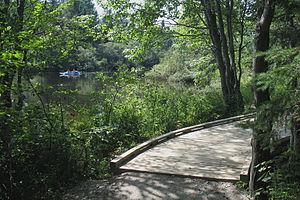
Parc linéaire des rivières Saint-Charles et du Berger. Secteur de Loretteville à Québec (Québec, Canada)
Le parc linéaire des rivières Saint-Charles et du Berger est un parc linéaire public de la ville de Québec. Il longe les rivières Saint-Charles et du Berger entre le lac Saint-Charles et le port de Québec. Il compte un sentier pédestre de 32 km et une piste cyclable de 8 km sur le corridor de la Rivière-Saint-Charles.
Cette page répertorie les parcs et jardins de Québec par arrondissement et quartier.